Puerto Ricans in World War II

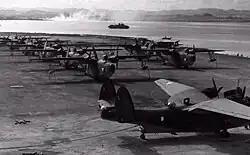

In 1940, President Franklin Delano Roosevelt ordered the construction of a naval base in the Atlantic similar to Pearl Harbor in Hawaii. The site was meant to provide anchorage, docking, repair facilities, fuel, and supplies for 60% of the Atlantic Fleet. The naval base, which was named U.S. Naval Station Roosevelt Roads’ became the largest naval installation in the world in land mass and was meant to be the Pearl Harbor of the Atlantic, however with the defeat of Germany, the United States concentrated all of their efforts to the war in the Pacific. In May 2003, after six decades of existence, the base was officially shut down by the U.S. Navy.